H. S. S. Lawrence

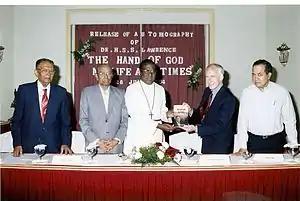
Release of Autobiography held on 28 July 2004. (Standing from left) Dr. H.S.S. Lawrence, Former Vice-Chancellor of Madurai-Kamaraj & Annamalai Universities – Shri S.V. Chitti Babu, CSI Bishop in Madras – Rt. Rev. Dr. V. Devasahayam, United States Consul General for South India – Dr. Richard D. Haynes, Editor-in-chief of 'The Hindu" – Shri Narasimhan Ram.

In search of employment, Lawrence went to Chennai, where he worked for YMCA Marina Canteen and Swimming Pool from September 1944 to September 1947.